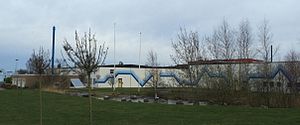
Uponor
Den nu nedlagte produktions og lagerbygning i Hadsund
Uponor i Hadsund
Uponor A/S er en finsk virksomhed med hovedsæde i Vantaa. Uponor tilbyder VVS og indeklima systemer til bolig- og erhvervsbyggeri markeder. I de nordiske lande leverer Uponor også rørløsninger til underjordisk infrastruktur. Uponor producerer rør af PEX materiale blandt mange andre emner.